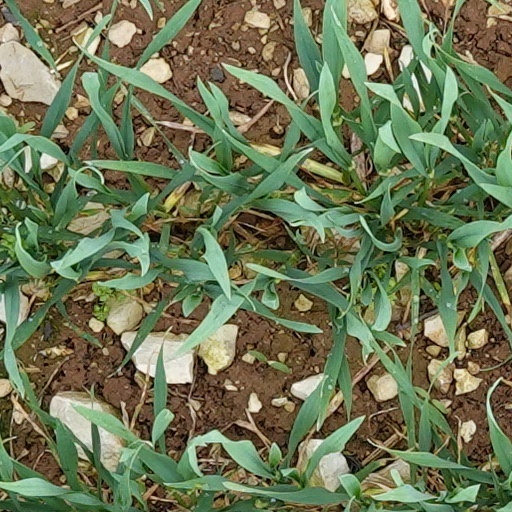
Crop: wheat